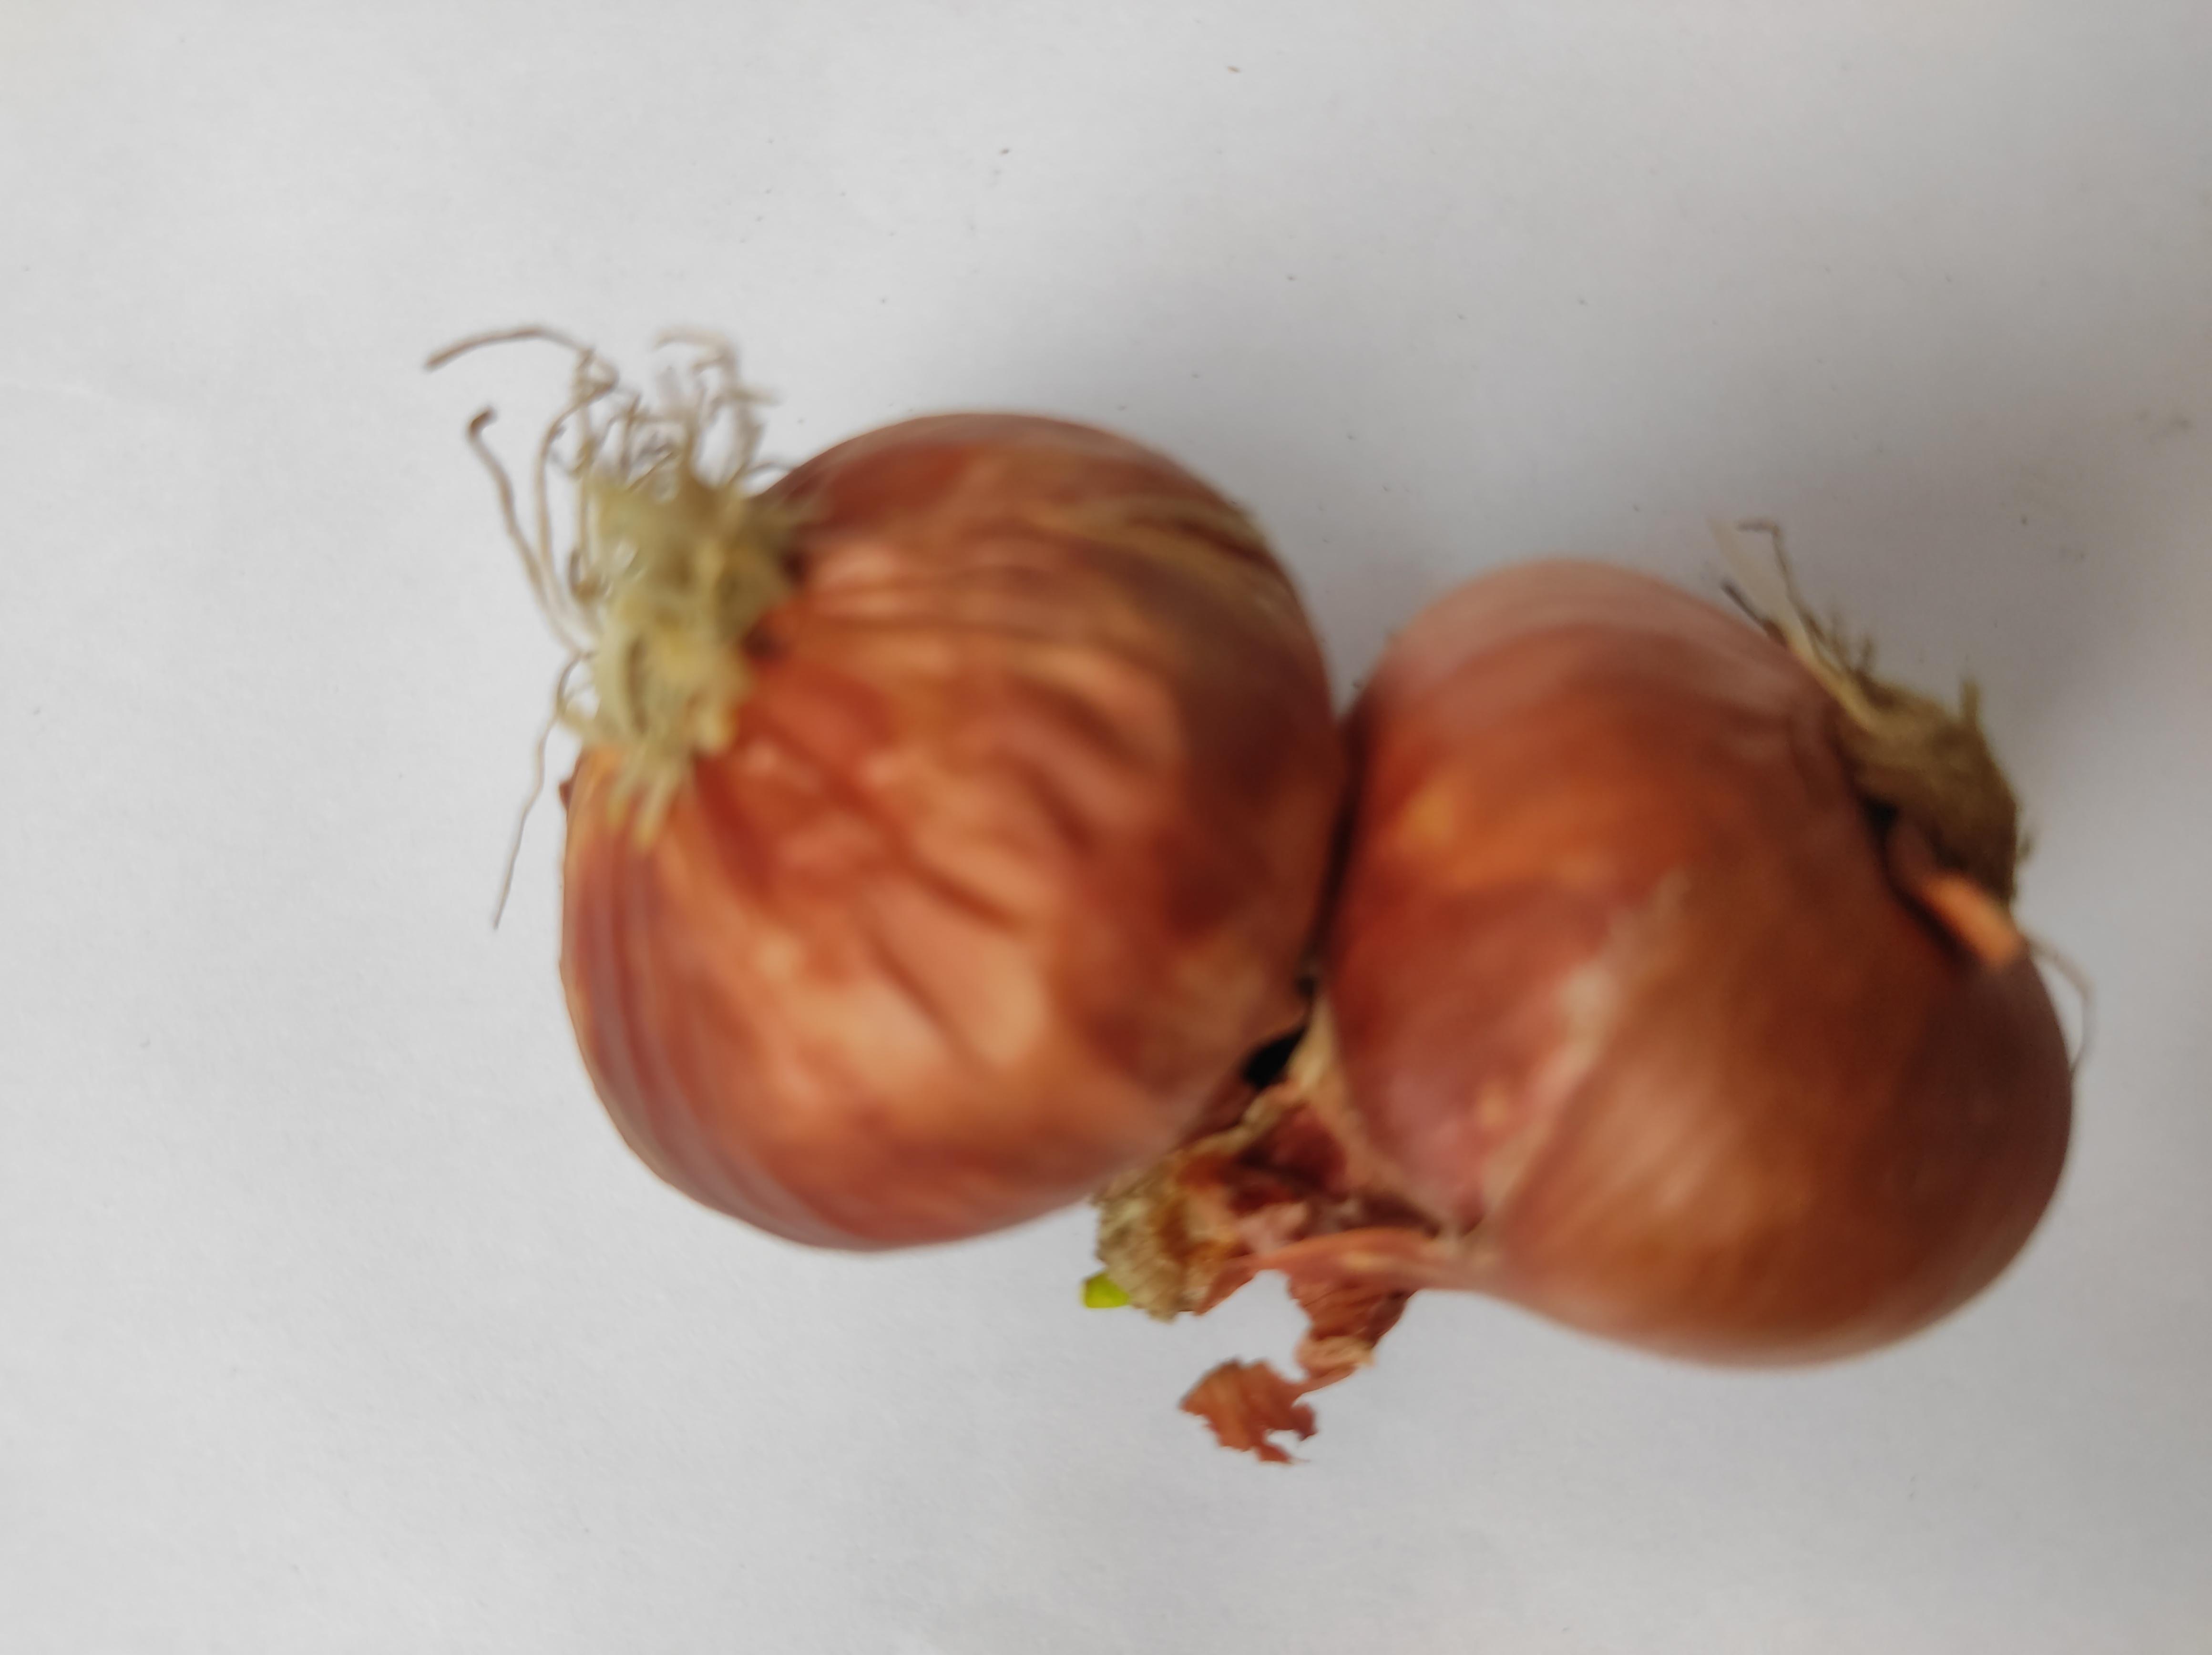
Label: Onion